Railway signal

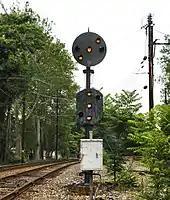
PRR position light signal showing "Approach Medium"

Searchlight signals were the most often used signal type in the U.S. until recently. In these, a single incandescent light bulb is used in each head, and either an A.C. or D.C. relay mechanism is used to move a coloured spectacle (or "roundel") in front of the lamp. In this manner, gravity (fail safe) returns the red roundel into the lamp's optical path. In effect, this mechanism is very similar to the colour light signal that is included in an electrically operated semaphore signal, except that the omission of the semaphore arm allows the roundels to be miniaturized and enclosed in a weatherproof housing. Widely used in the U.S. from World War II onward, searchlight signals have the disadvantage of having moving parts which may be deliberately tampered with. This had led to them becoming less common during the last fifteen to twenty years when vandalism began to render them vulnerable to false indications.